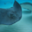
Label: ray